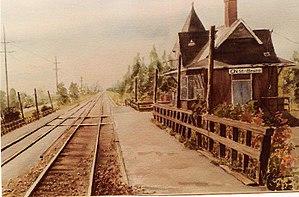
La gare de Saint-Bruno-de-Montarville à Saint-Bruno-de-Montarville, au Québec, est une ancienne gare du Canadien National. Désafectée depuis 1988 avec la fermeture de la ligne de chemin de fer vers Montréal, elle serte de salle communautaire.